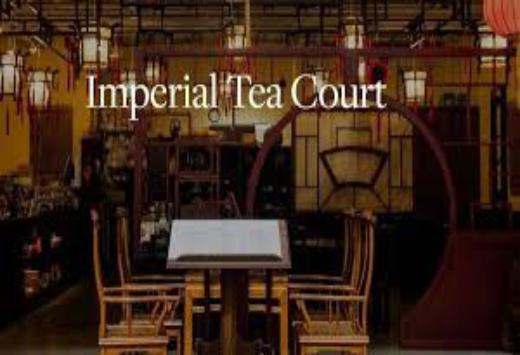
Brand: imperial tea court
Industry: Others